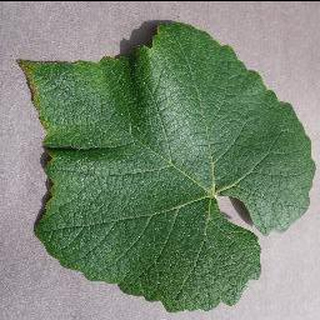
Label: healthy_grape